Pope Benedict XV

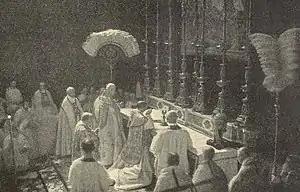
Coronation of Pope Benedict XV in 1914

Cardinal Rampolla died on 16 December 1913. On 25 May 1914, della Chiesa was created a cardinal, becoming Cardinal-Priest of the "titulus" "Santi Quattro Coronati," which before him was occupied by Pietro Respighi. When the new cardinal tried to return to Bologna after the consistory in Rome, an unrelated socialist, anti-monarchic and anti-Catholic uprising began to take place in Central Italy. This was accompanied by a general strike, the looting and destruction of churches, telephone connections and railway buildings, and a proclamation of a secular republic. In Bologna itself, citizens and the Catholic Church opposed such developments successfully. The Socialists overwhelmingly won the following regional elections with great majorities.